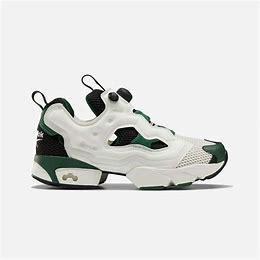
Brand: Reebok
Model: Instapump Fury OG